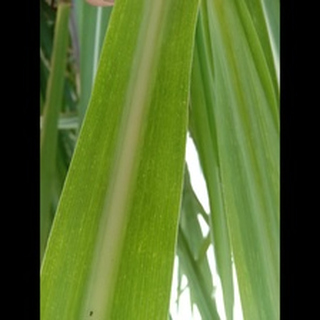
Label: sugarcane_mosaic